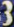
Number: 3